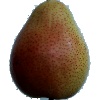
Label: pear_forelle